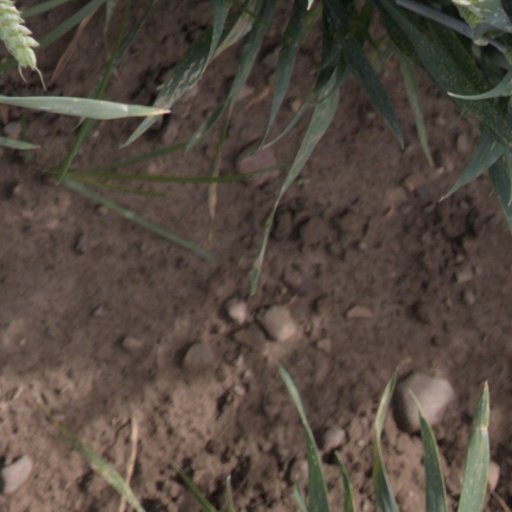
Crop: wheat